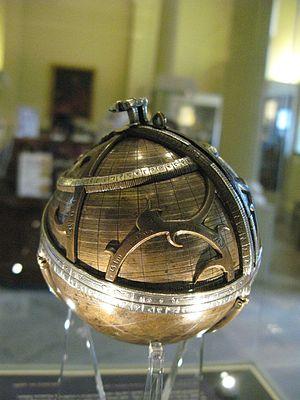
Dans l’histoire de l'astronomie, l’astronomie arabe, ou astronomie musulmane, renvoie aux travaux astronomiques accomplis par la civilisation islamique, particulièrement au cours de l’Âge d'or de l'Islam, et transcrites pour la plupart en langue arabe. Ces découvertes ont été effectuées pour l’essentiel dans les sultanats du Moyen-Orient, d’Asie centrale, dans l’Al-Andalus, en Afrique du Nord, puis plus tard en Chine et en Inde. Les débuts de l’astronomie ont procédé d'un cheminement semblable aux autres sciences dans l’Islam, par l’assimilation de connaissances de l’étranger et la composition de ces éléments disparates pour faire naître une tradition originale. Les principaux apports sont indiens, perses et grecs, connus par des traductions puis assimilés. Par la suite, l’astronomie arabe exercera à son tour une influence significative sur les astronomies indienne et européenne et même sur l’astronomie chinoise.
La science et la technologie byzantines jouèrent un grand rôle dans la préservation des connaissances acquises pendant l’Antiquité classique et dans la transmission de celles-ci au monde arabe et à l’Europe occidentale vers la fin du Moyen Âge et au début de la Renaissance italienne. Sauf pour quelques inventions, notamment dans le domaine militaire, les Byzantins n’innoveront guère, ni sur le plan scientifique s’intéressant moins à l’aspect théorique de sciences comme les mathématiques ou l’astronomie qu’à leurs applications pratiques, ni sur le plan technologique où ils perpétueront les techniques en utilisation dans l’Empire romain.